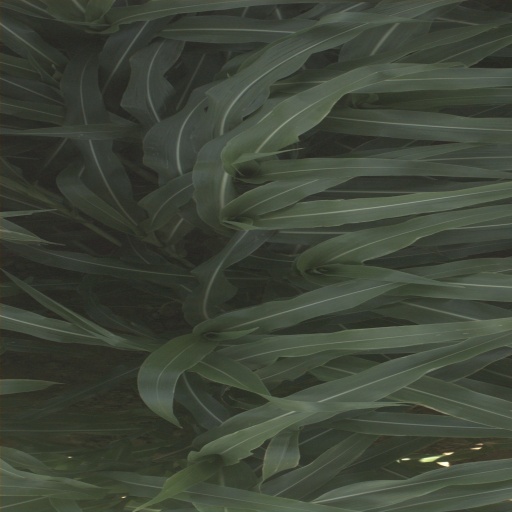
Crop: sorghum